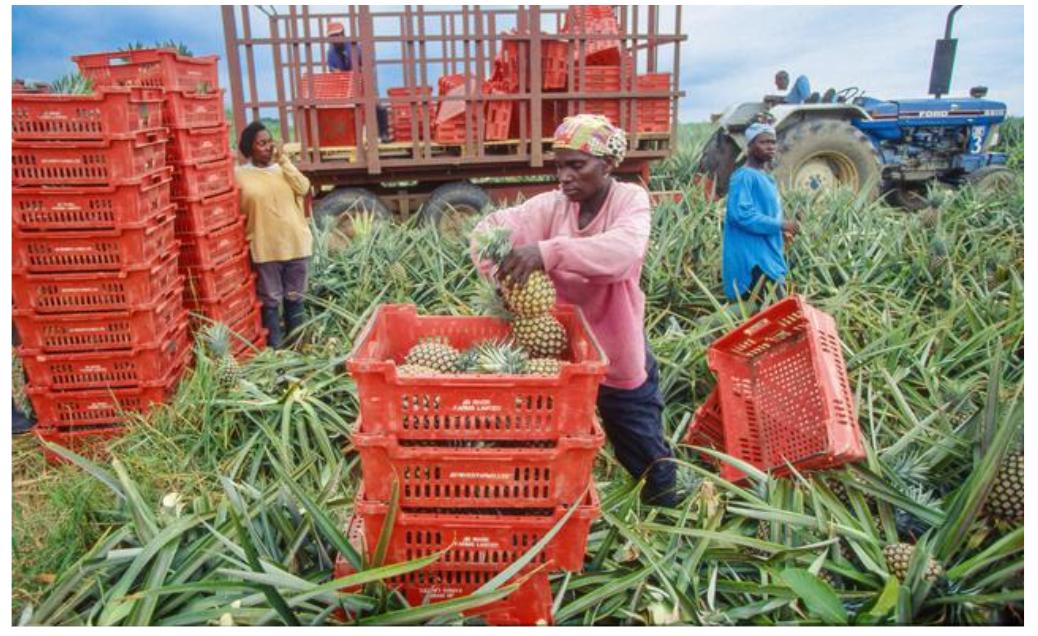
Wakulima wakiwa katika shughuli za uvunaji wa mananasi kwa ajili ya biashara,  wakikata majani yaliyoota kwenye minanasi hiyo  na kuhifadhi katika makreti ya rangi nyekundu,  ili kusafirisha sokoni kwa ajili ya mauzo.